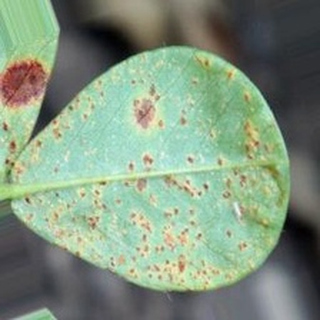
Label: groundnut_rust